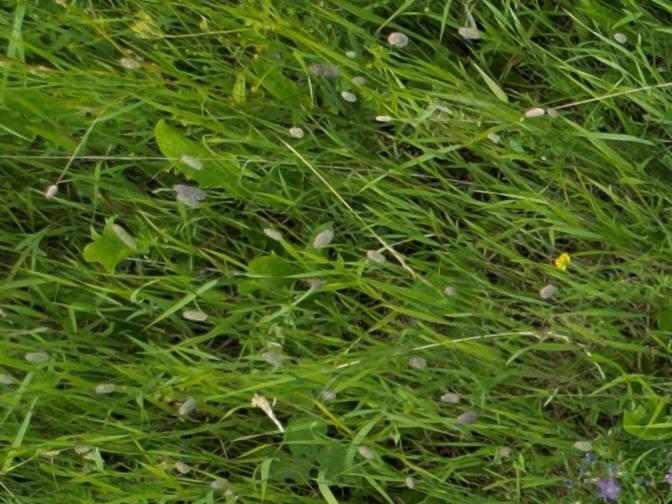
Flowers visible: yarrow flowers